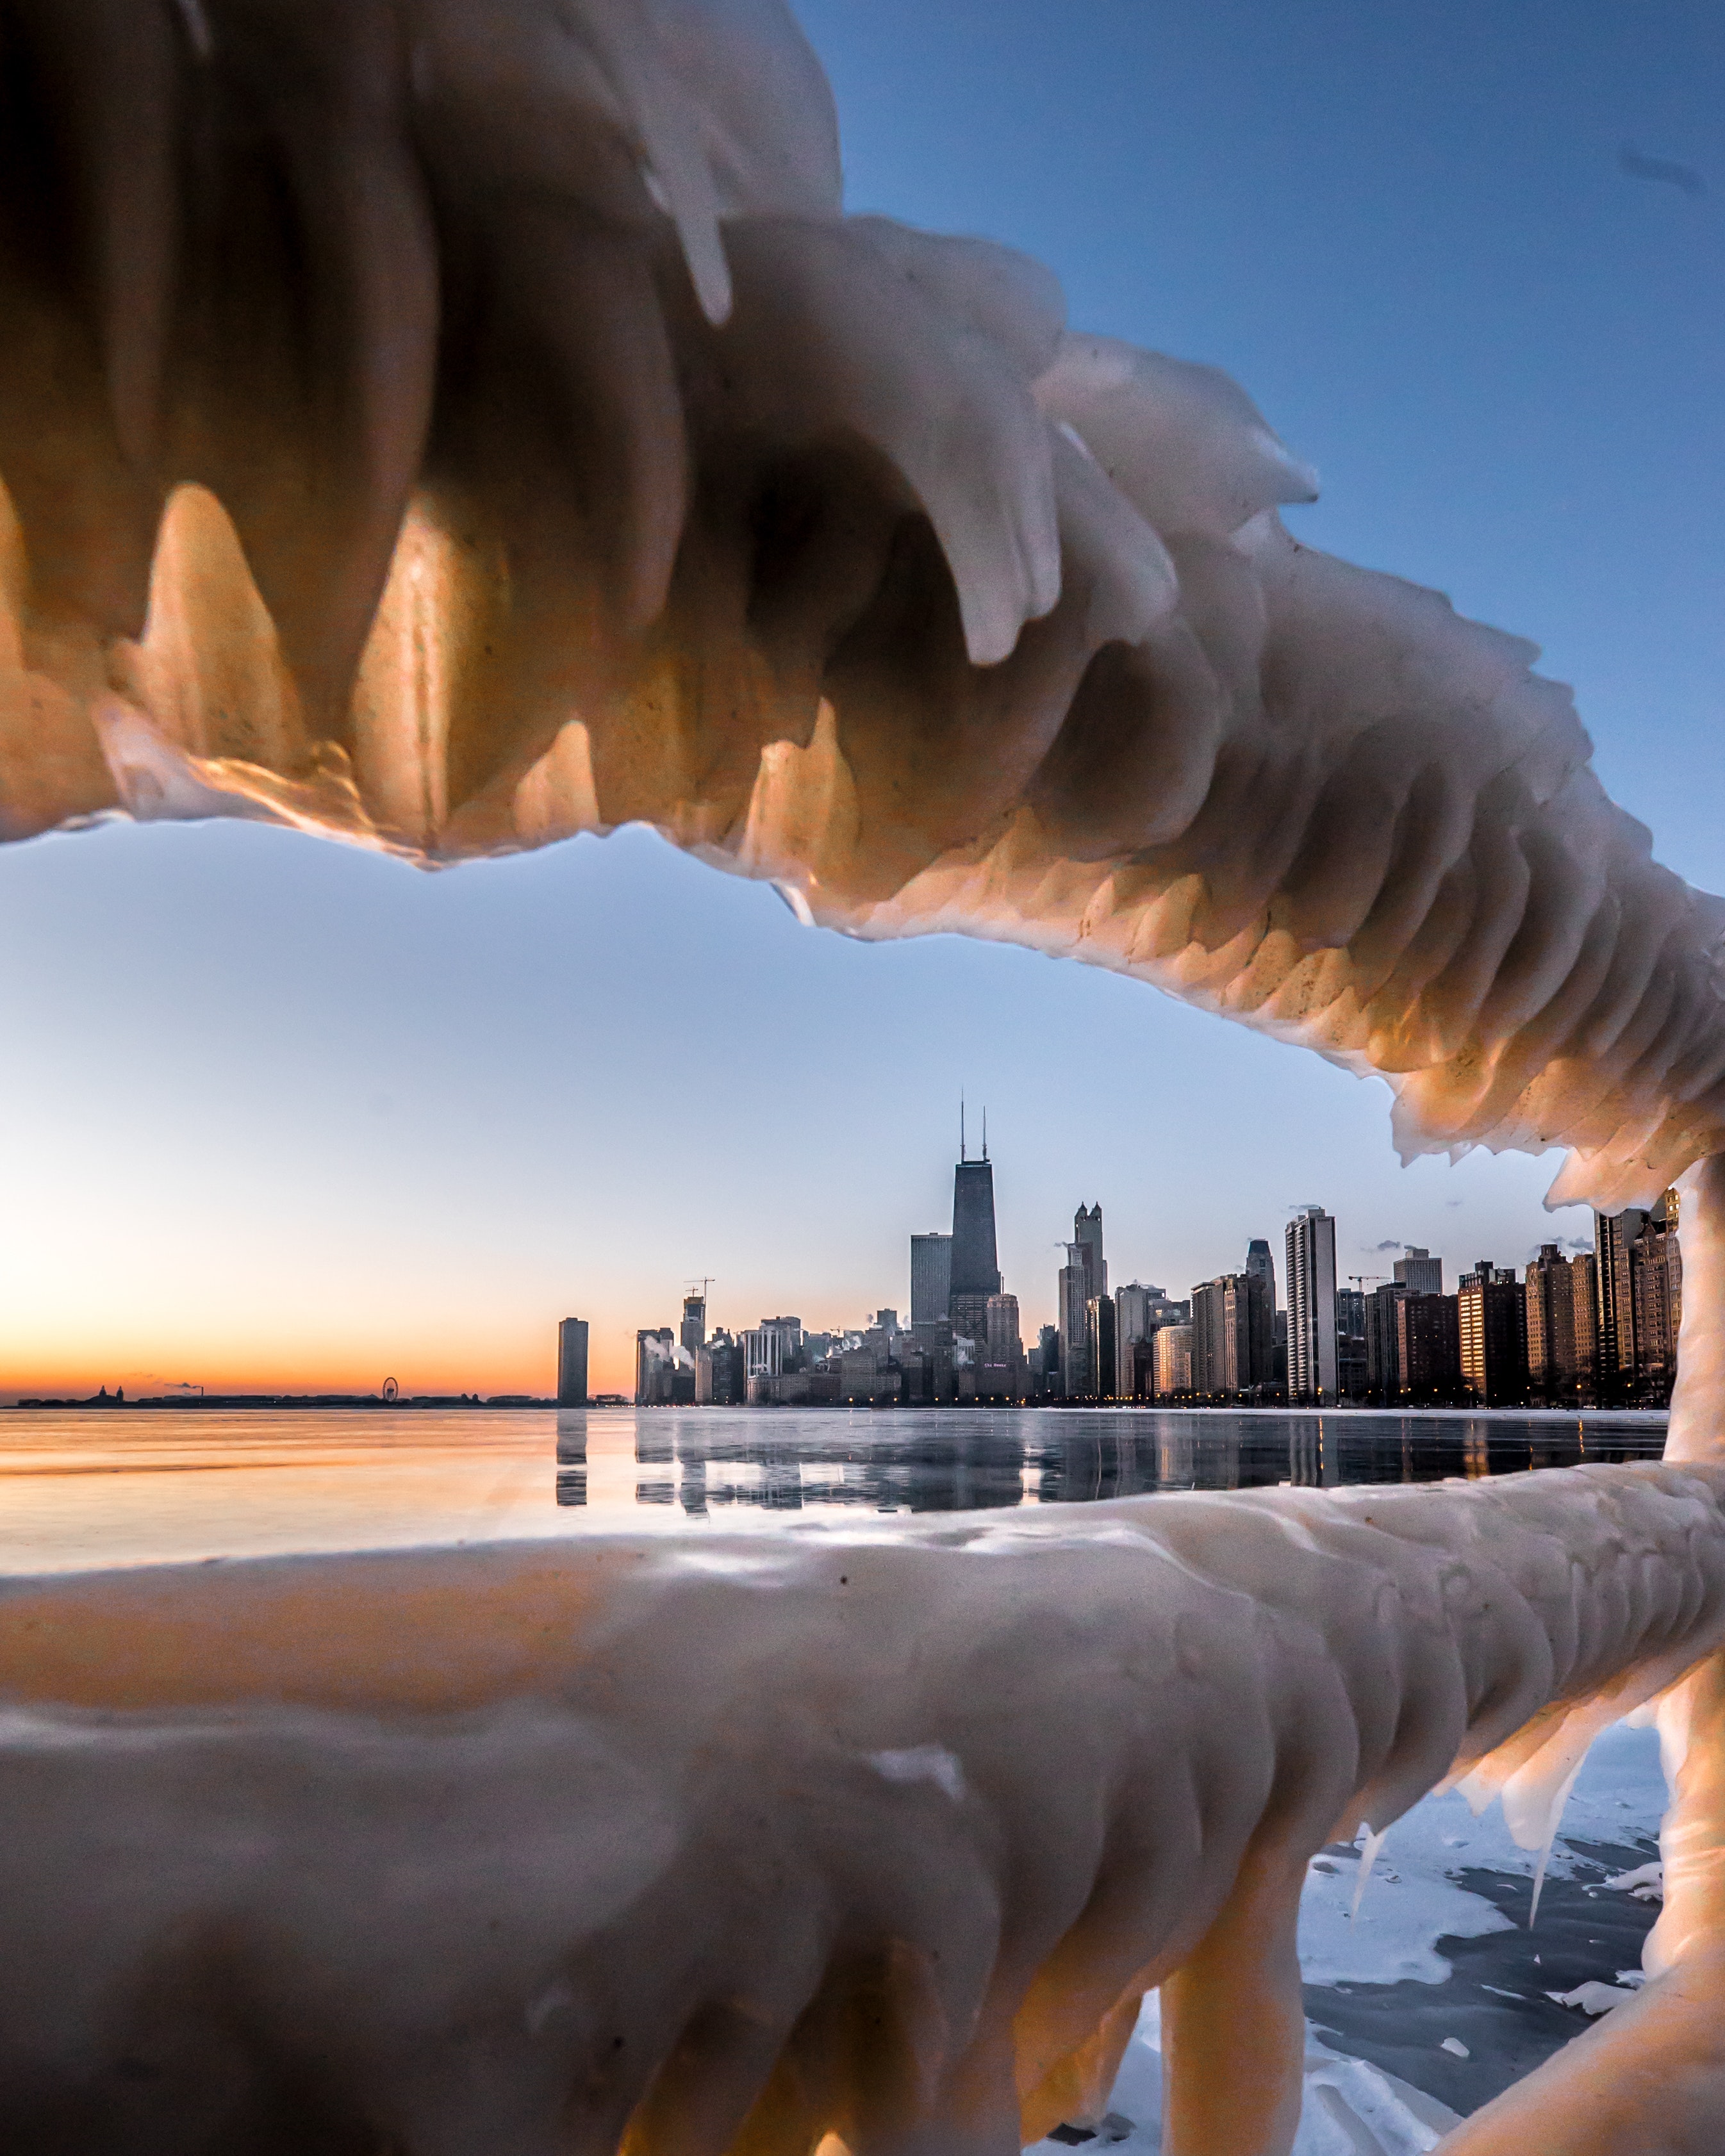
sky, daytime, water, reflection, cloud, horizon, evening, world, city, sea, sunset